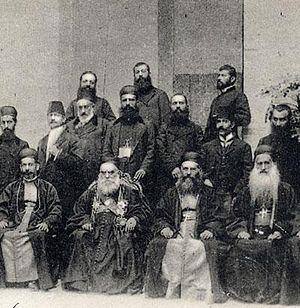
Les chrétiens d'Orient sont les chrétiens qui vivent au Proche-Orient et au Moyen-Orient. Ils représentent des minorités plus ou moins importantes en Irak, en Syrie, en Israël et au Liban, en Égypte, en Iran ou en Turquie, en Inde, au Pakistan.
Les Églises catholiques orientales sont la composante de rite oriental de l'Église catholique. Elles se caractérisent par le fait d'être en communion avec l'évêque de Rome, dont elles reconnaissent la primauté, et d'utiliser les rites liturgiques orientaux. Elles sont définies dans la terminologie catholique comme étant des Églises autonomes ou « Églises de droit propre », au sens juridique sui iuris, et sont considérées comme étant pleinement l'Église catholique, au même titre que l'Église latine de rite latin.